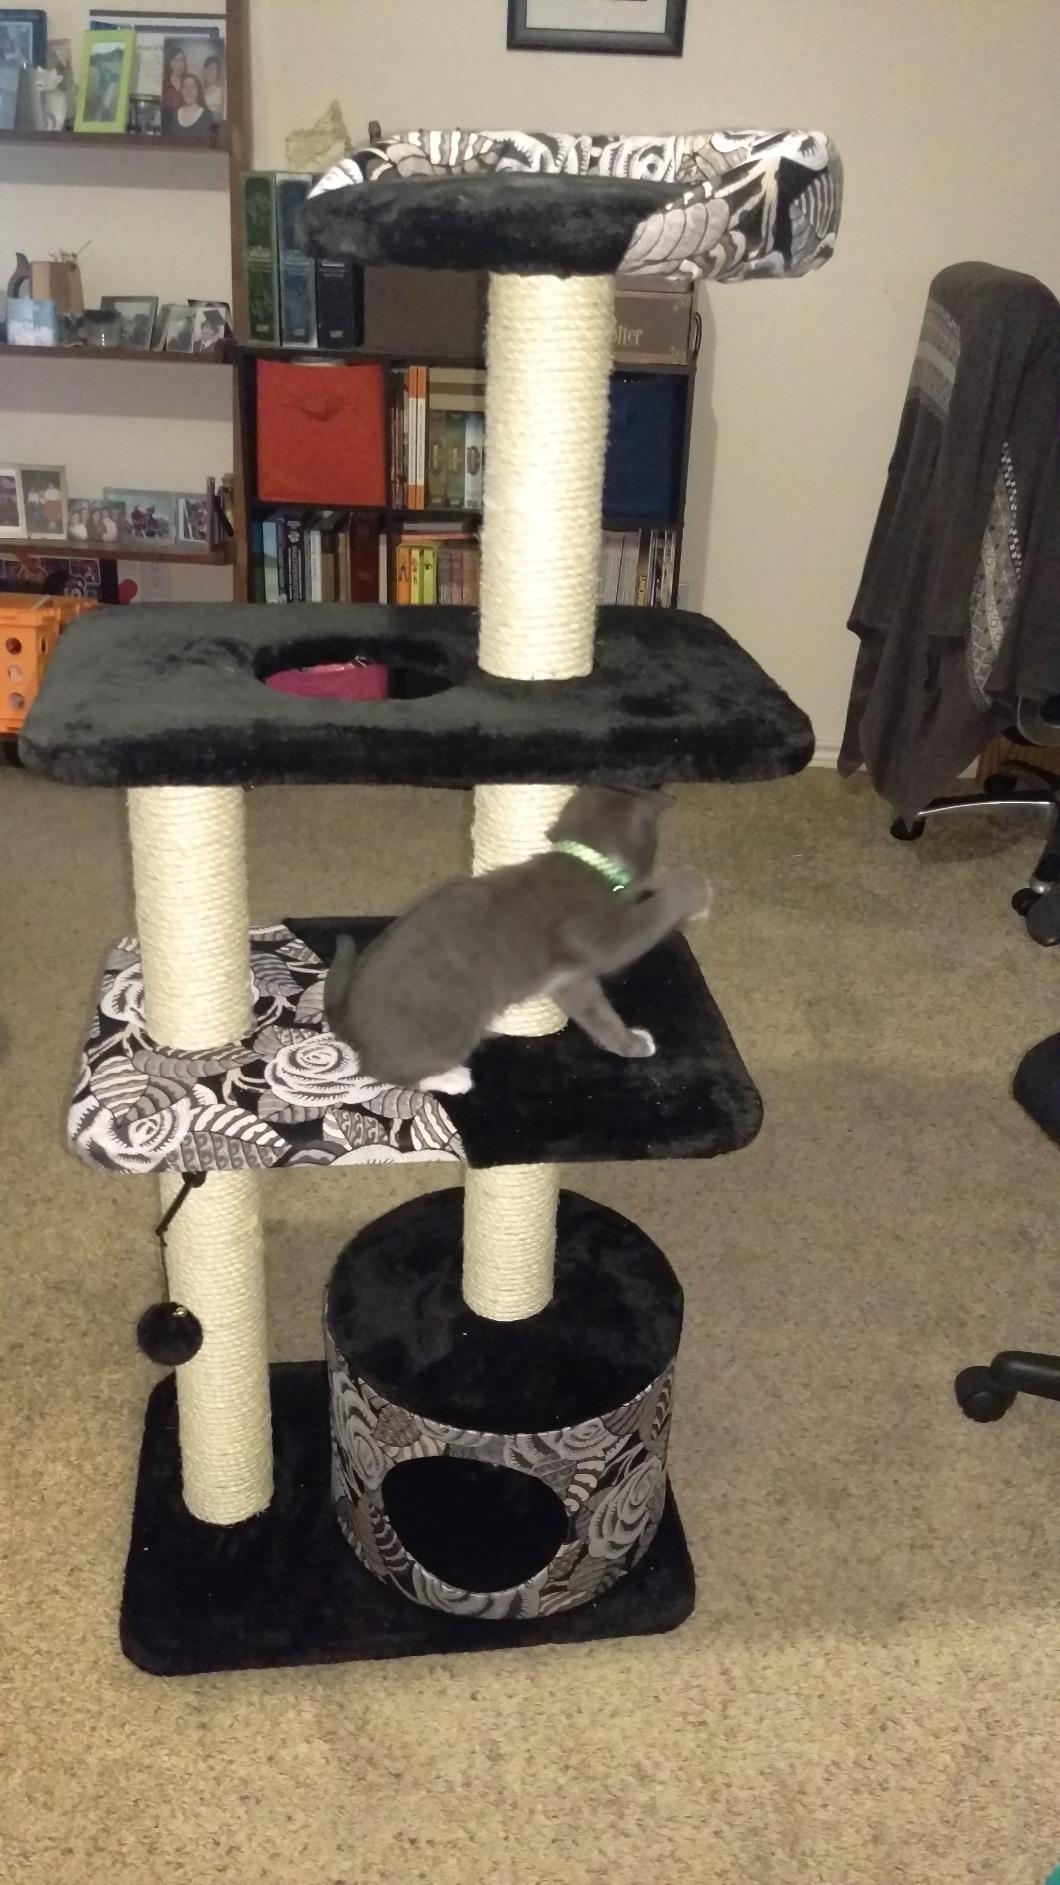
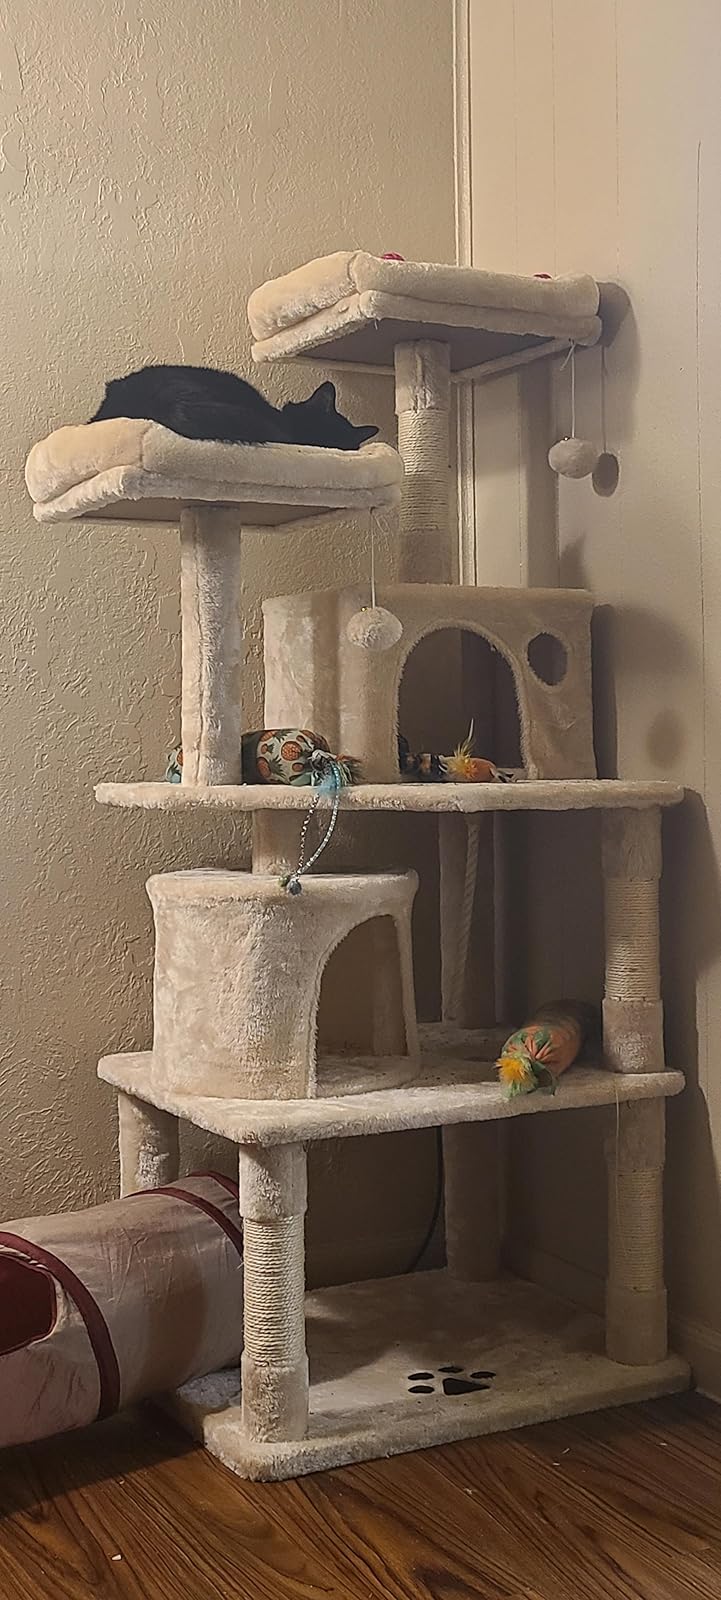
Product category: items_cat tree
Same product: no